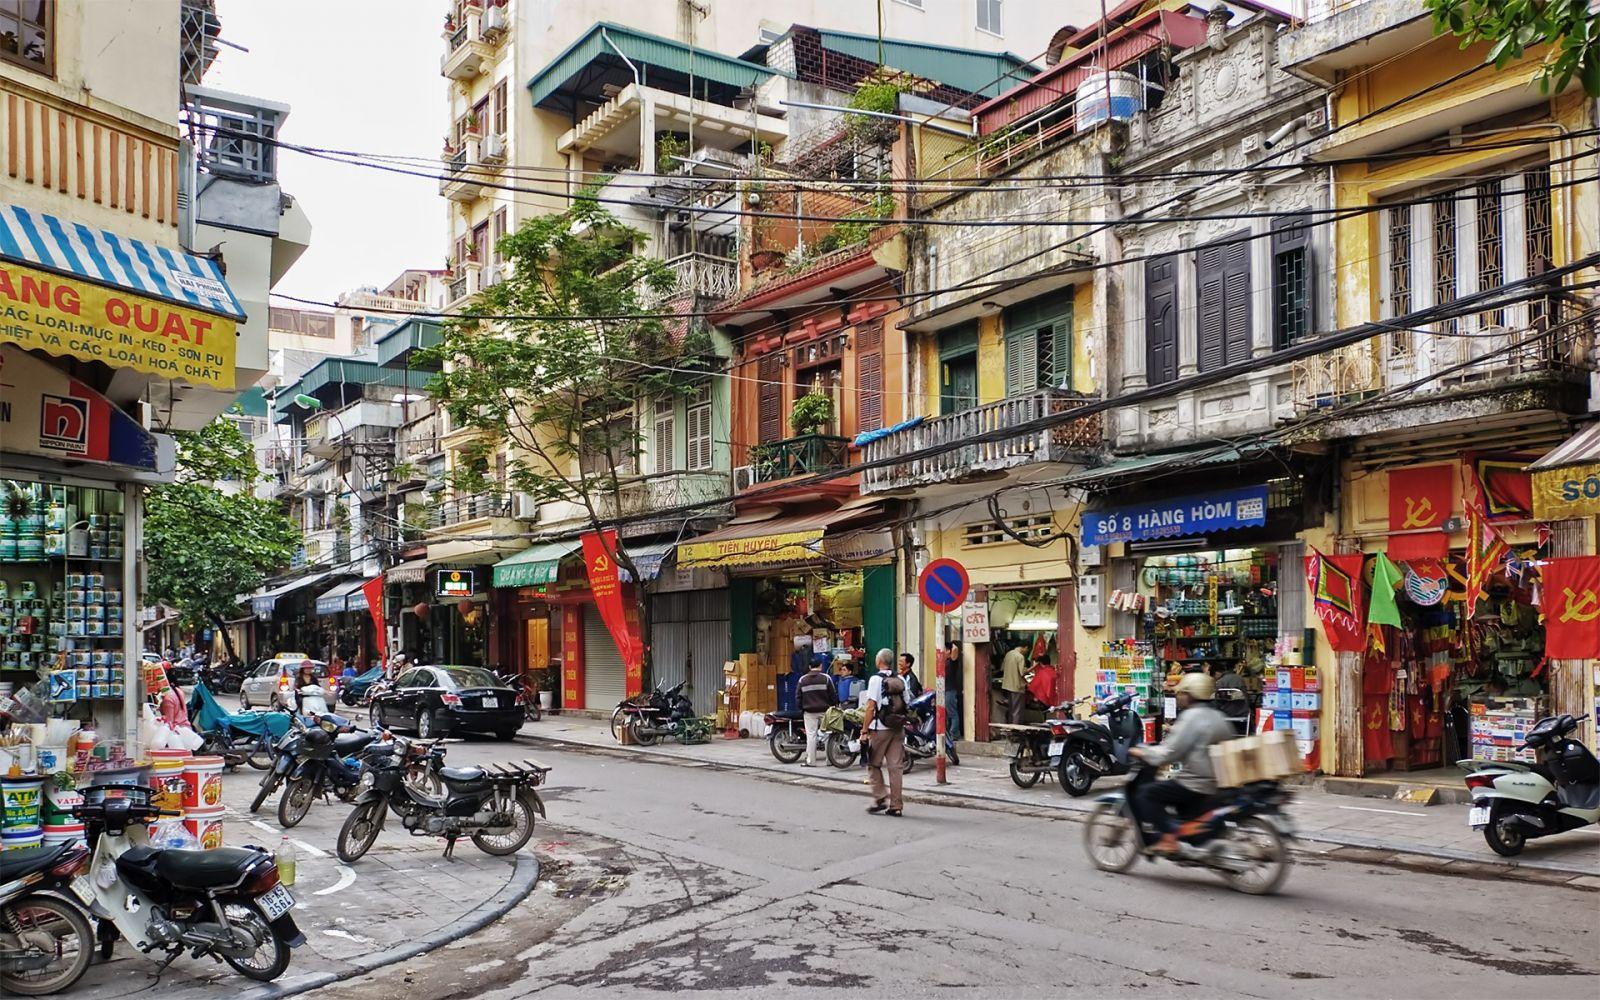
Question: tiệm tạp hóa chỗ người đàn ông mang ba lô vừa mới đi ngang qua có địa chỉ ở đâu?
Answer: số 8 hàng hòm